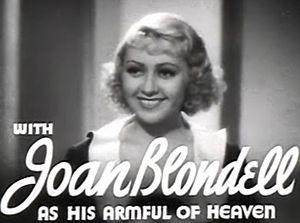
Le Gondolier de Broadway est un film américain réalisé par Lloyd Bacon et sorti en 1935.